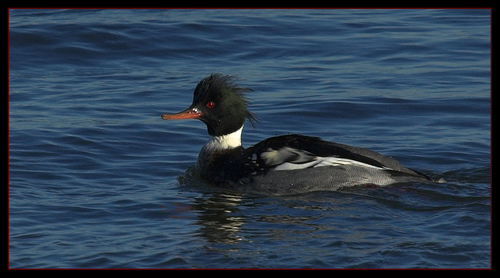
this duck appears to have wild feathers on the crown of its black head, an orange shovel-shaped bill, white ring around its neck, and orange eyes.
this water bird has a white stripe around its throat, long orange bill and red eyering along with a dark green crown.
the head of the bird is green and the collar is white while the bill is flat and orange.
this bird has a red eyering, a long orange colored bill, white breast and a black and white wingbars.
medium grey black white and green bird with long neck and long flat orange beakblack with large white ring around it's neck and a long and flat orange bill.
this colorful bird has a green head with bright red eyes, a collar of white around the neck, and black wings with a silver bodya medium sized black bird, with a white neck, and a small flat bill.
a large bird with a wide neck, a large head, a red eye, and a long beak that is wide and orange.
a large bird with a green head, white throat, and orange beak.
Species: Red Breasted Merganser